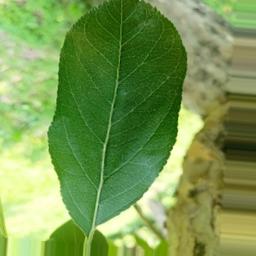
Label: Healthy